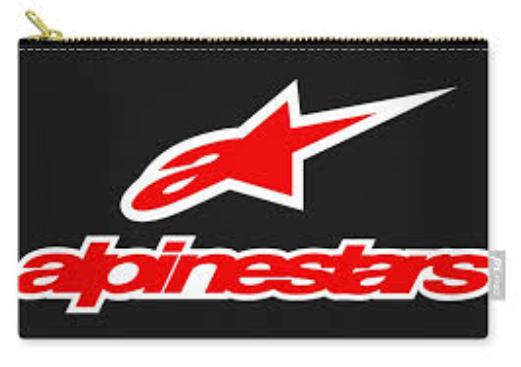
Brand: alpinestars-2
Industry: Clothes